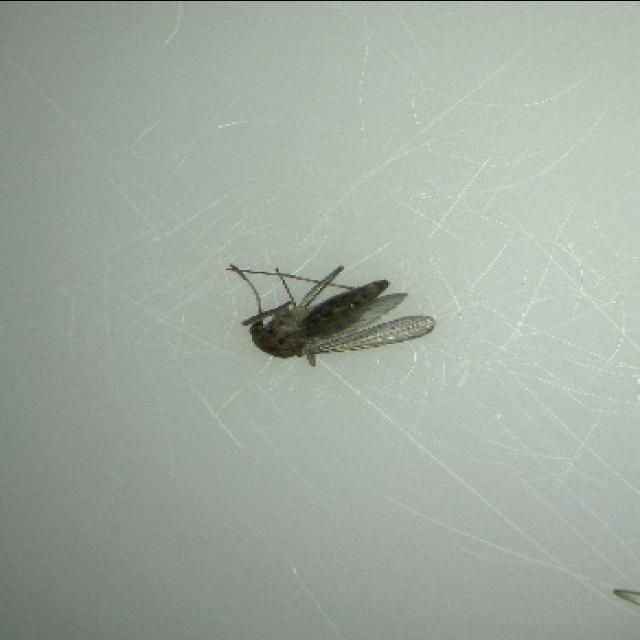
Species: culex_tritaeniorhynchus